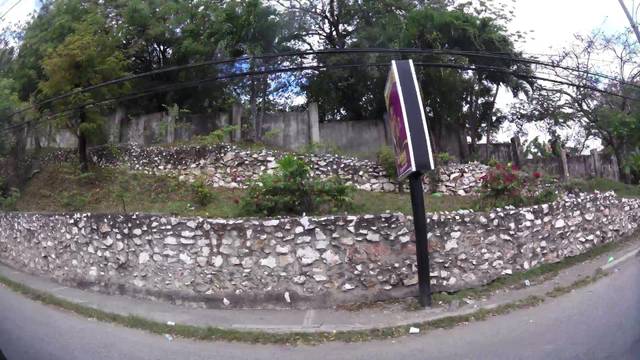
Region: Dominican Republic
Coordinates: 18.414, -70.118